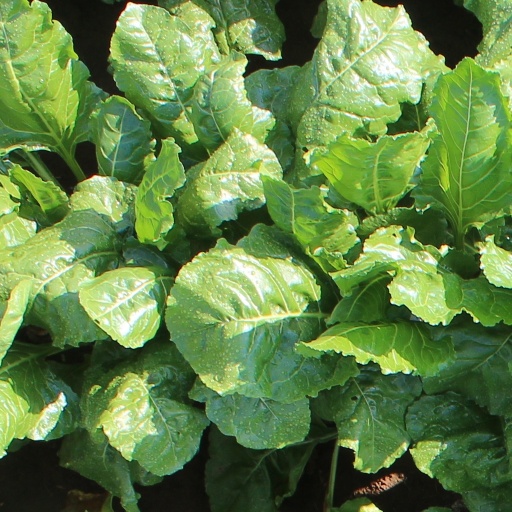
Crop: sugar beet